Norwegian heraldry

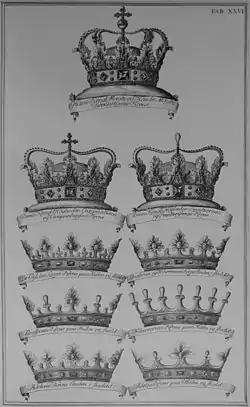

Coats of arms in early medieval times were quite simple and of a rather basic design, when they were to be used in tournaments and other battles. The eldest Norwegian personal arms are known only from seals of the late 13th and the early 14th centuries. Most of the arms in the seals are not simple and have several charges combined, e.g. a griffin holding a bird (Bjarne Erlingsson 1288), two crossed axes and a fleur-de-lis (Jon Kollr 1297), and a fleur-de-lis between two roses on a fess (Baron Snare Aslaksson 1303).